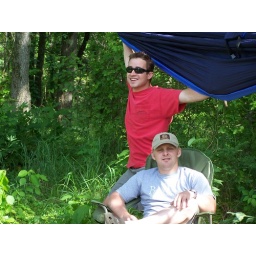
Judging by the expression on my face i must have just drank a glass of stupid.